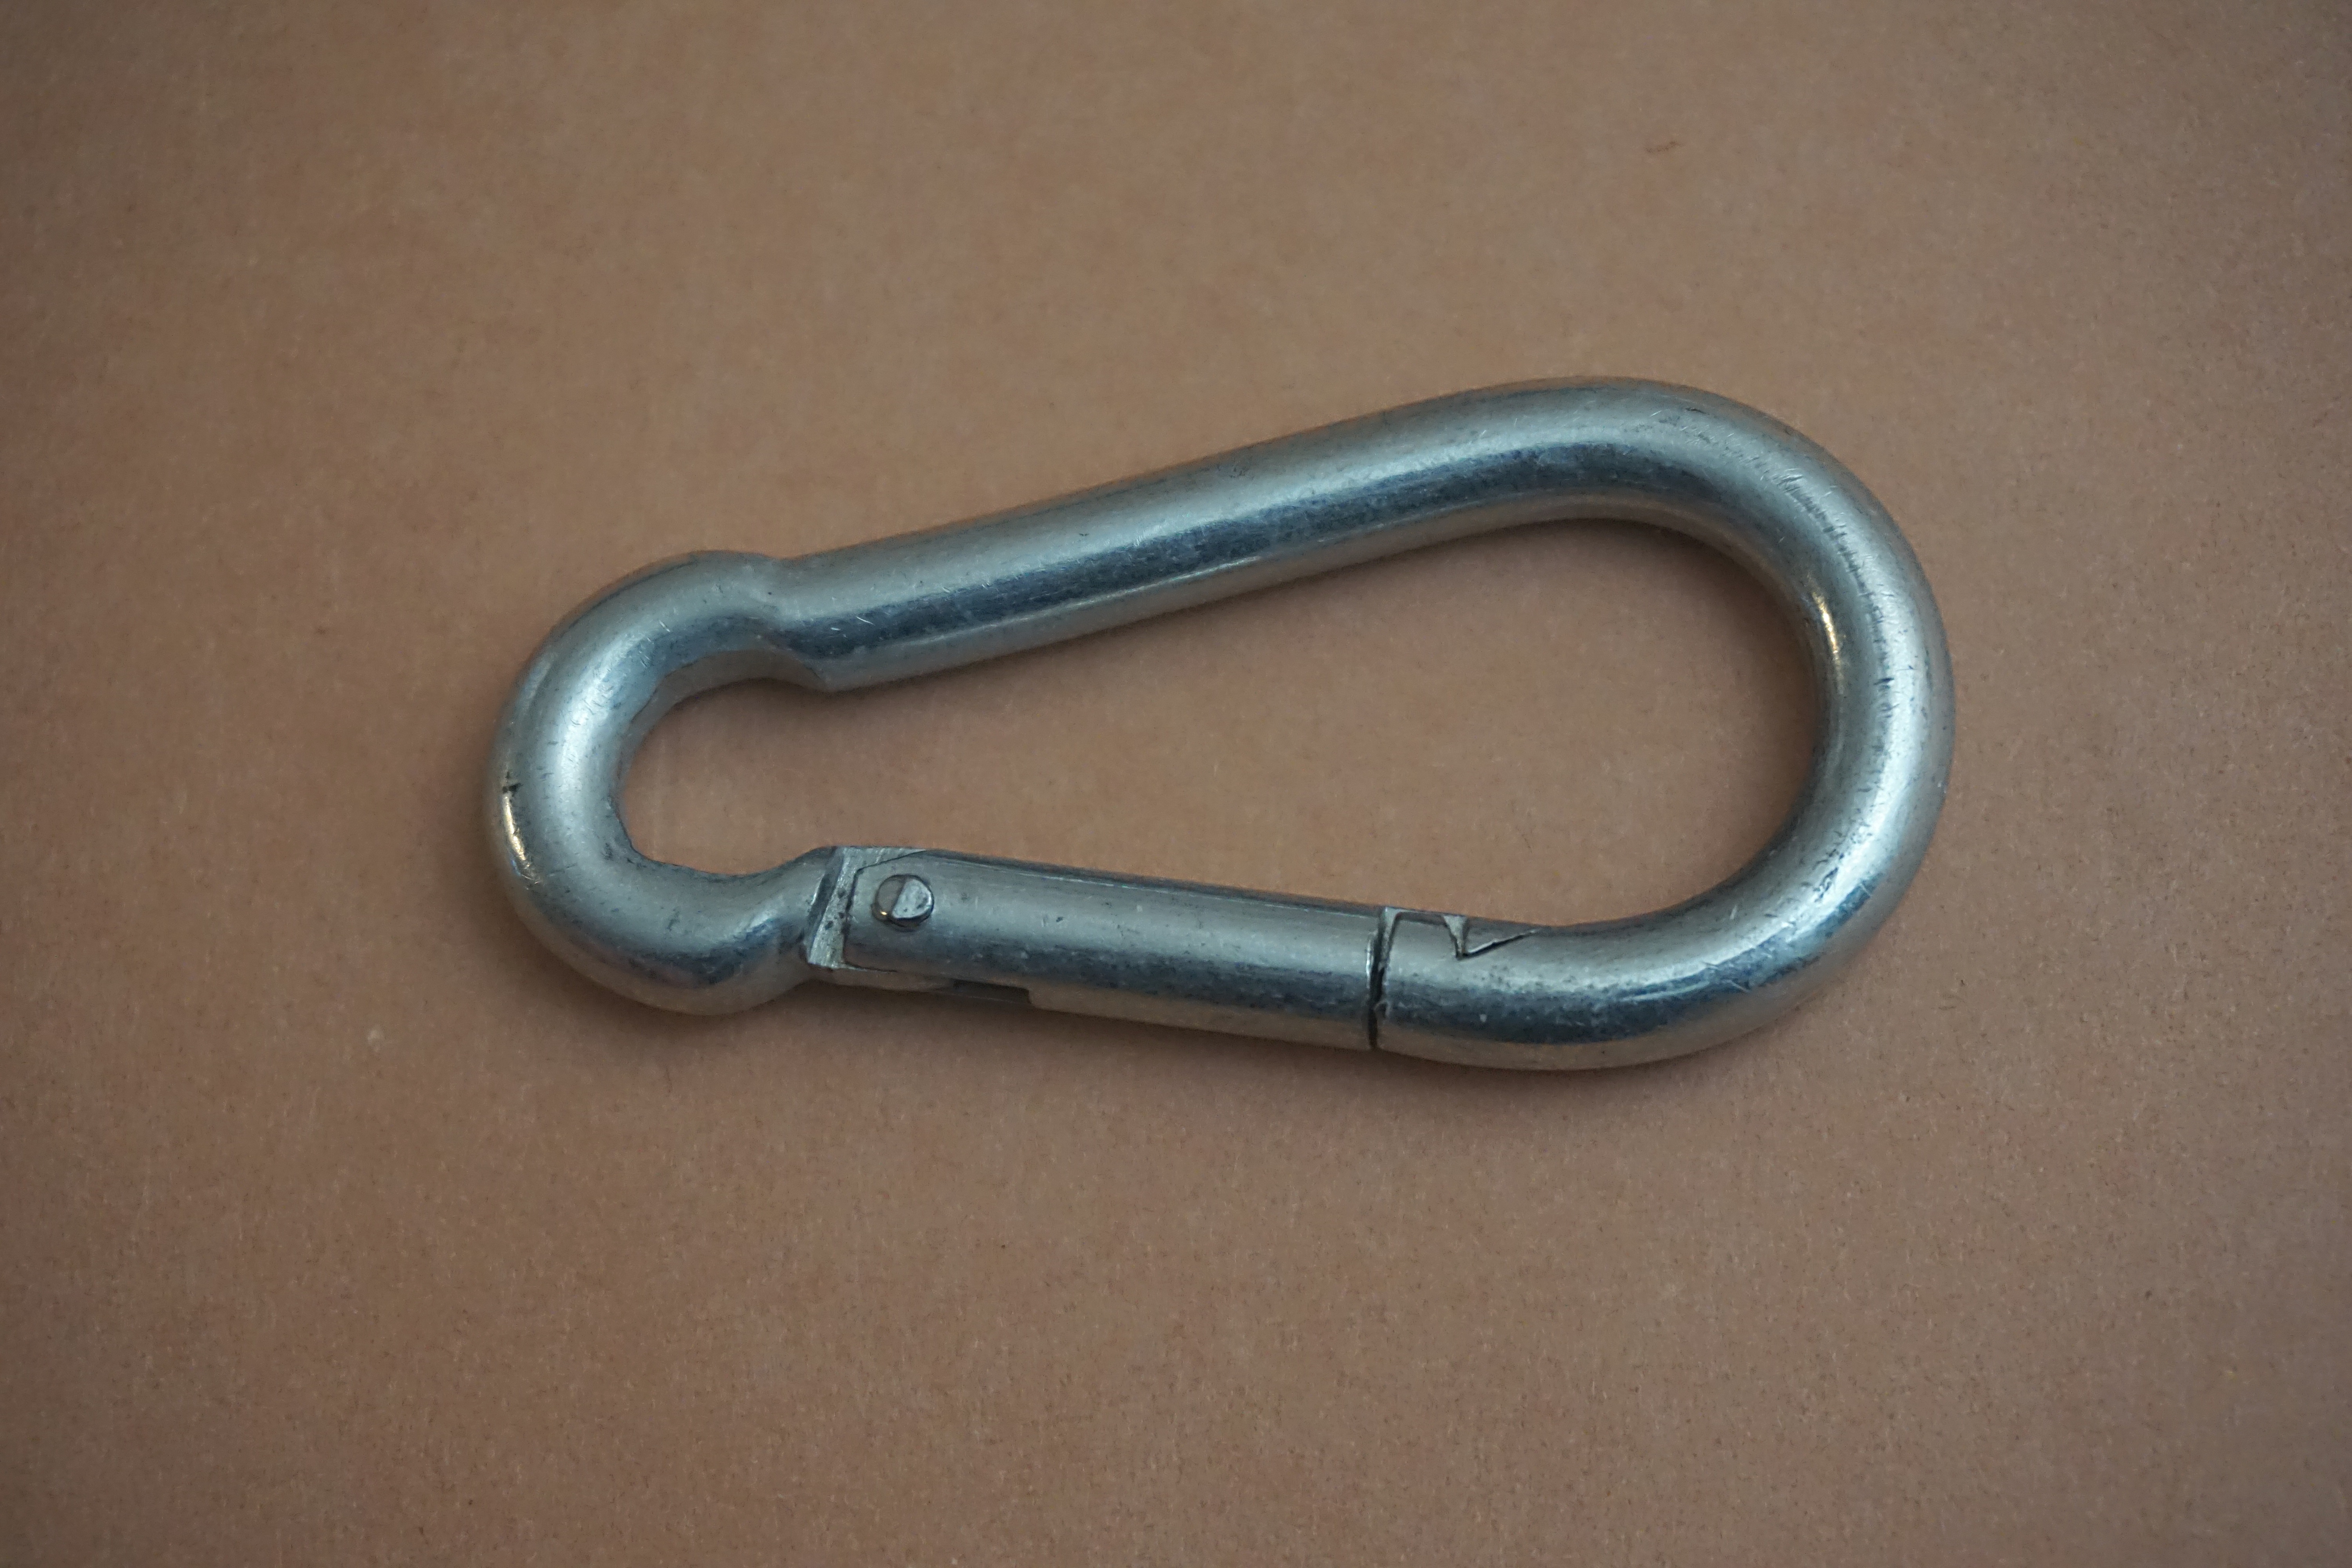
chain, metal, security, product, mountaineering, carabiner, safety equipment